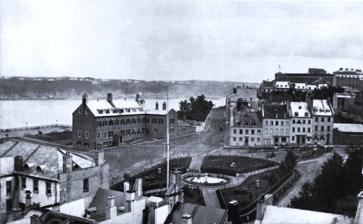
Building: Château Haldimand
Country: Canada
Year built: 1786
Former castle in Quebec City Château Haldimand and the Place d'Armes, 1866 Château Haldimand , Henry R. Bunnett, 1887 The Château Haldimand was a castle that stood where the Château Frontenac now stands in Quebec City , Quebec, Canada. The building was constructed between 1784 and 1786. History In 1784, Quebec Governor Frederick Haldimand ordered construction of the château. It became the seat of the colonial government of the province of Quebec from 1786 to 1791. In 1860, the Canadian government established administrative offices and the headquarters of the Legislative Assembly of Canada in the castle until 1866. The castle was later used as part of Laval University until 1892, when it was demolished to make way for the construction of the Château Frontenac . References